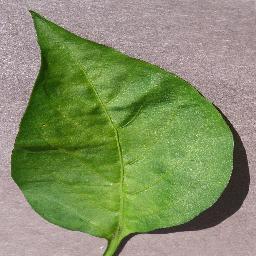
Label: Pepper,_bell___healthy